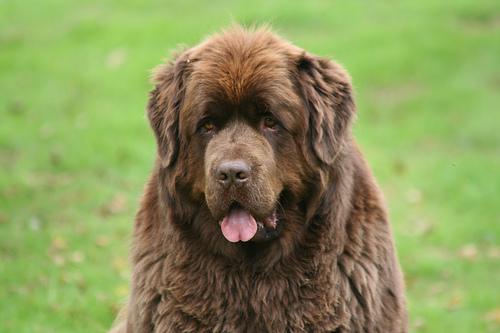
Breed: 215-n000031-Newfoundland